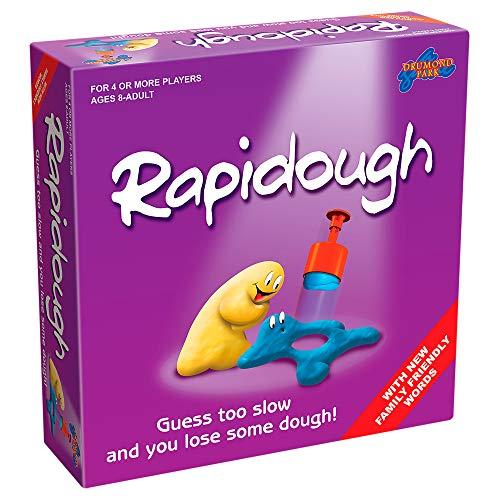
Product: TOMY Rapidough Game, Multi-Color
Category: Toys & Games | Games & Accessories | Board Games
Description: Great family game: a great addition to family game nights, rapidough inspires hilarious guessing, especially as the amount of dough dwindles down.
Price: $18.40
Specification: ProductDimensions:10.6x2.6x10.6inches|ItemWeight:2.2pounds|ShippingWeight:2.2pounds(Viewshippingratesandpolicies)|ASIN:B07X5YHZGM|Itemmodelnumber:T73069|Manufacturerrecommendedage:8yearsandup